Grandval, Switzerland

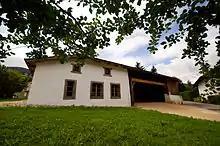
The Maison du Banneret Wisard in Grandval

The Maison De La Dîme and the Maison du Banneret Wisard are listed as Swiss heritage site of national significance.